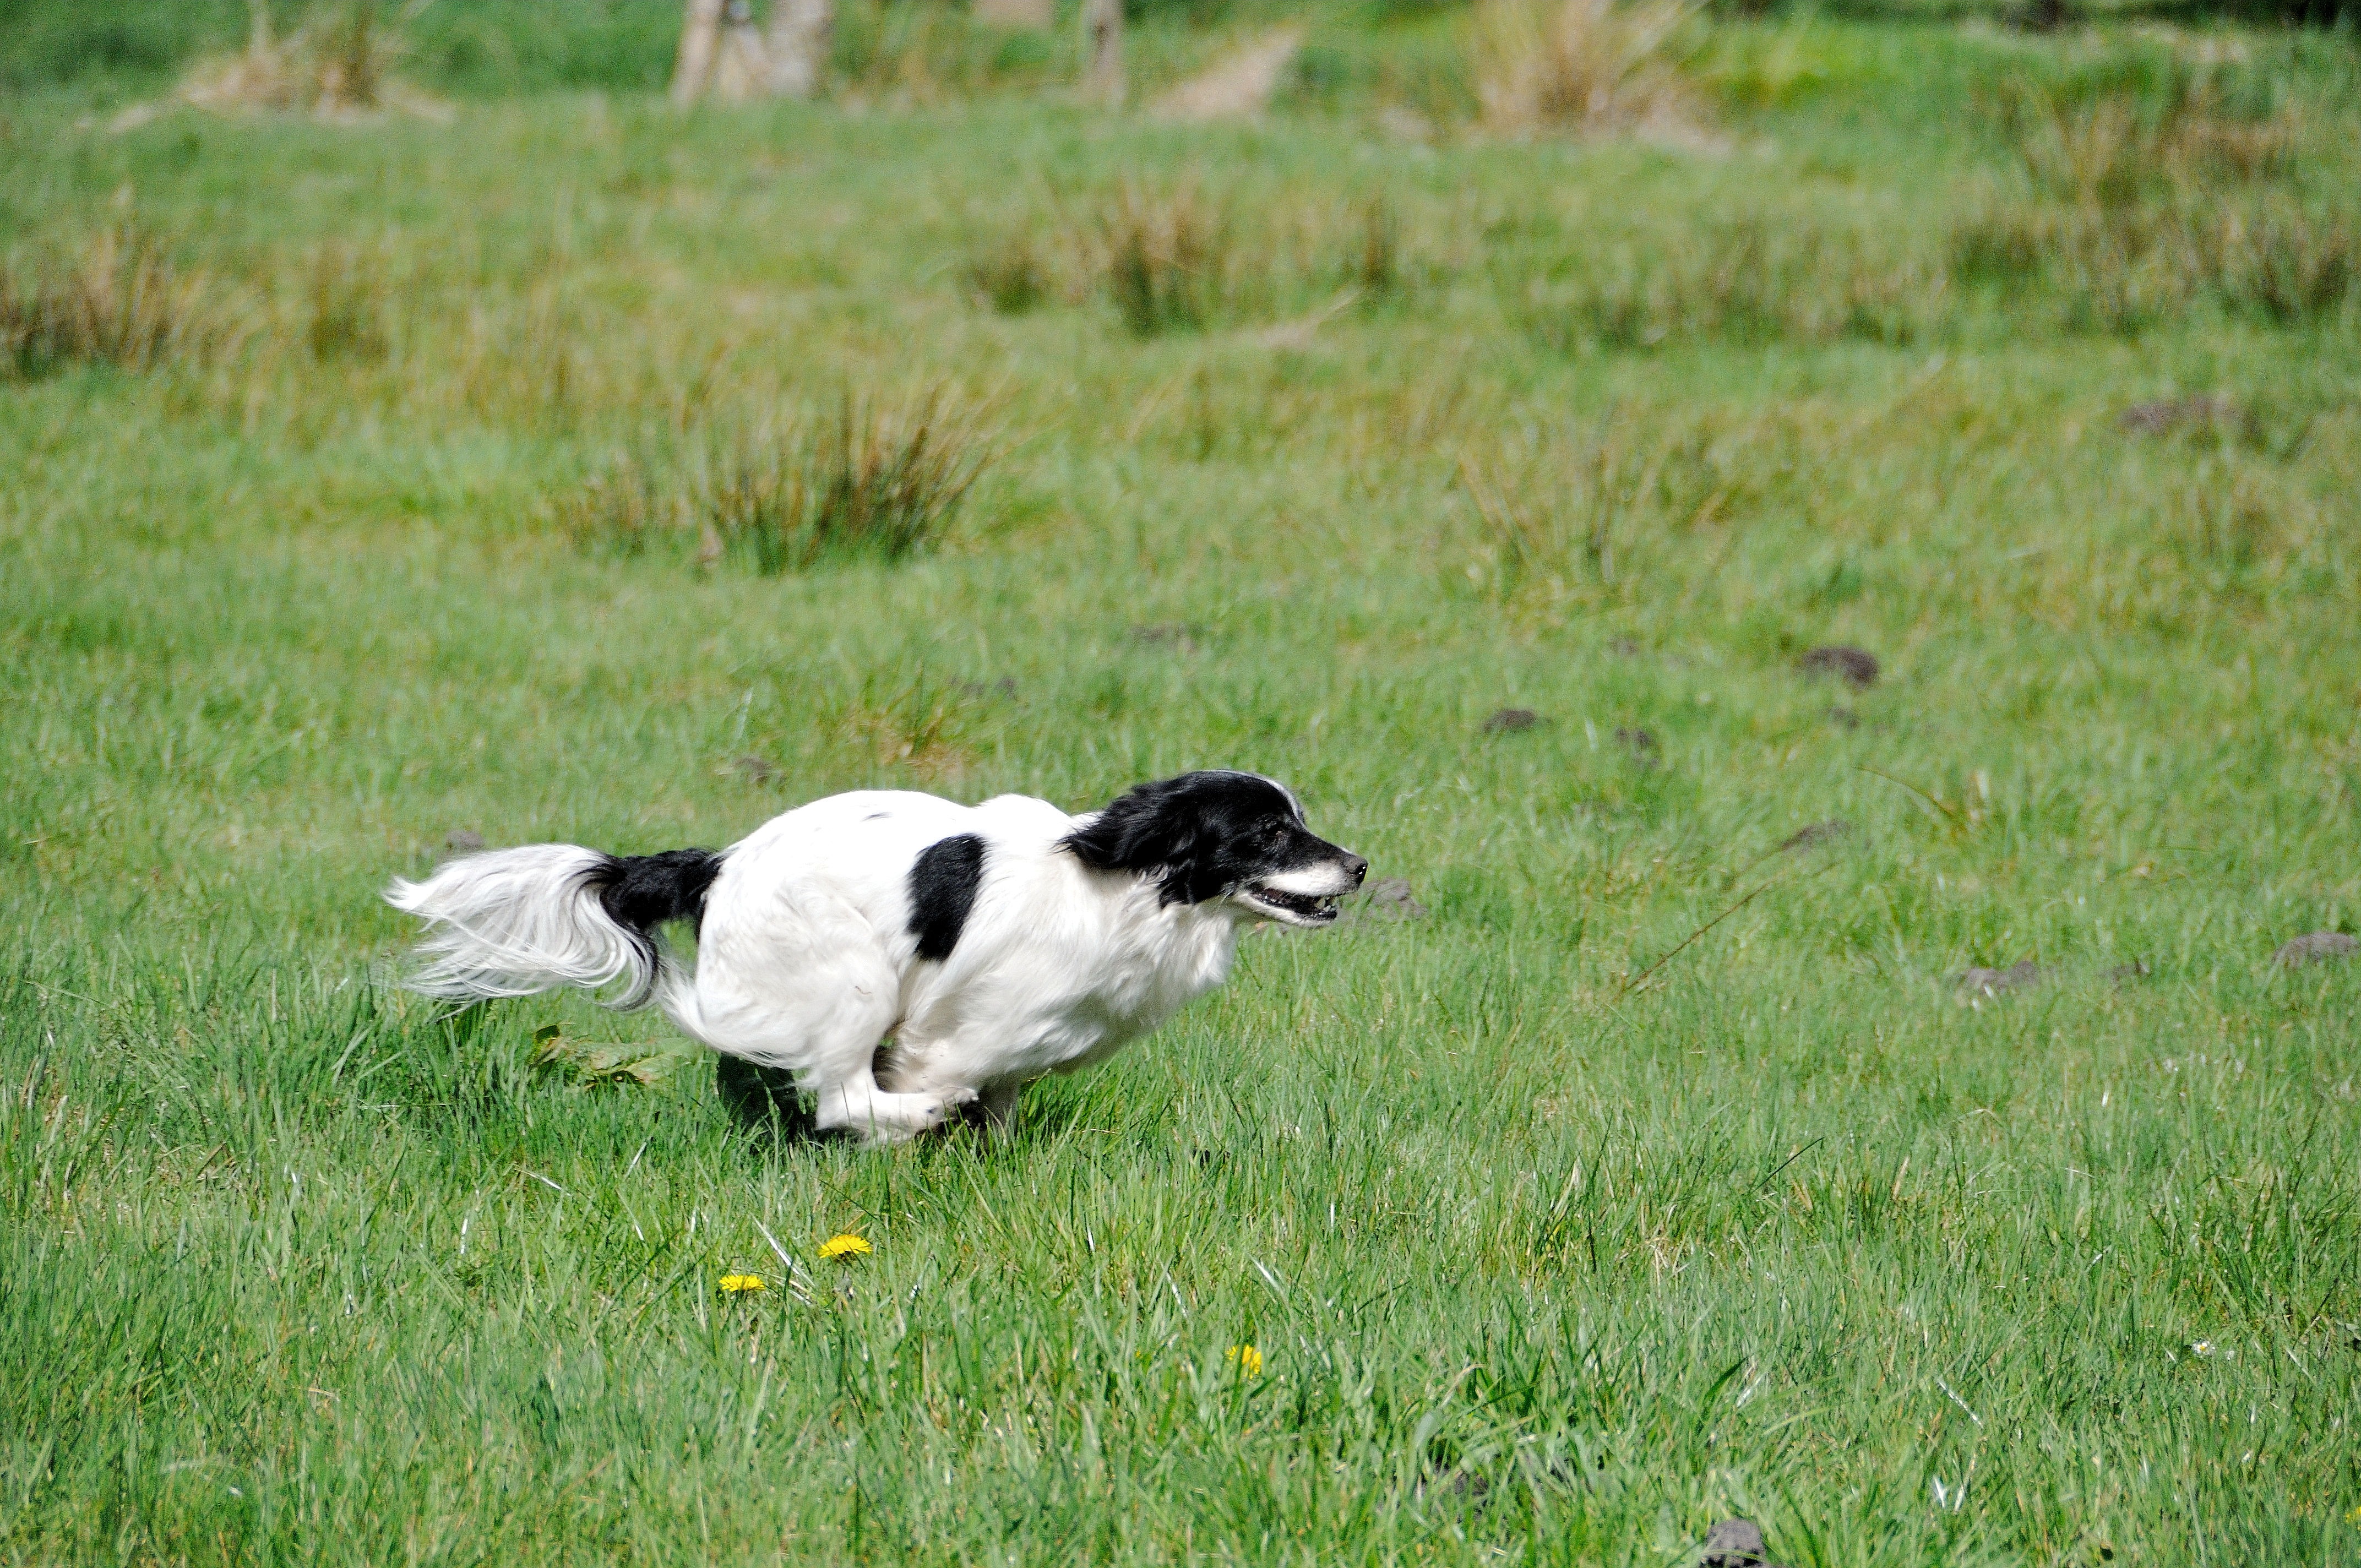
grass, lawn, meadow, prairie, dog, mammal, race, vertebrate, hunt, sprint, small dog, fast continuously, dog like mammal, perching bird